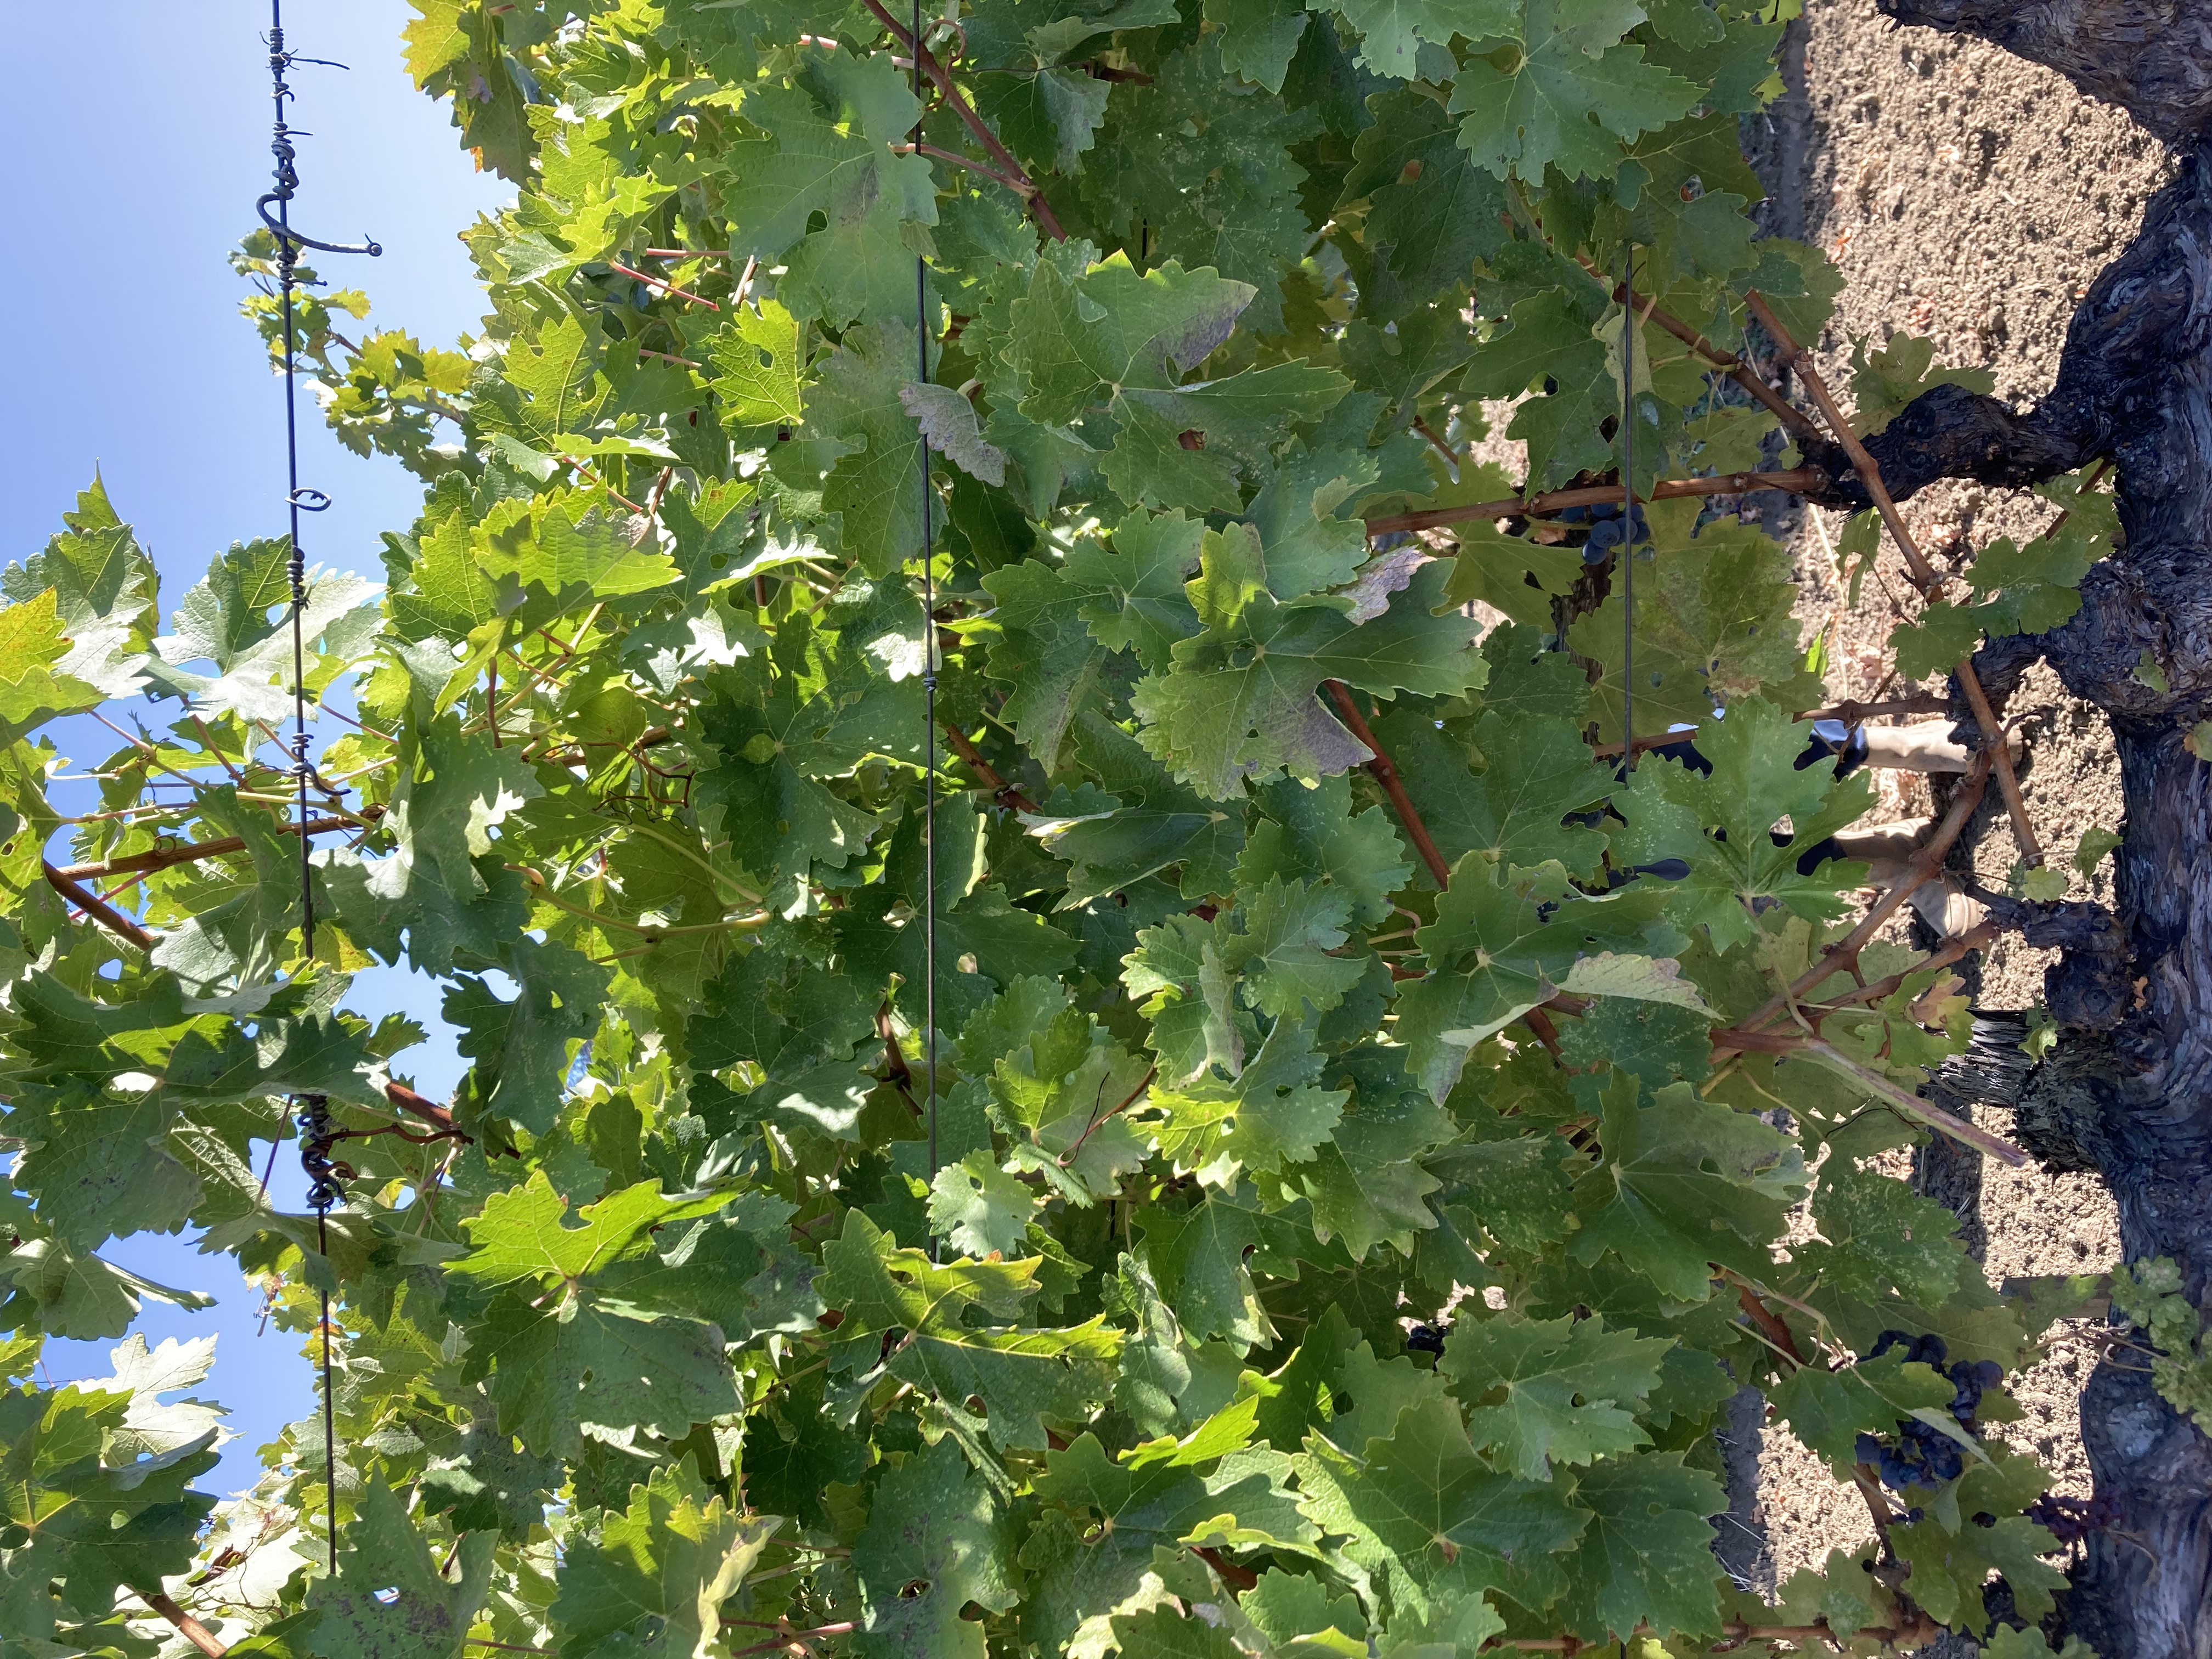
Label: No Virus